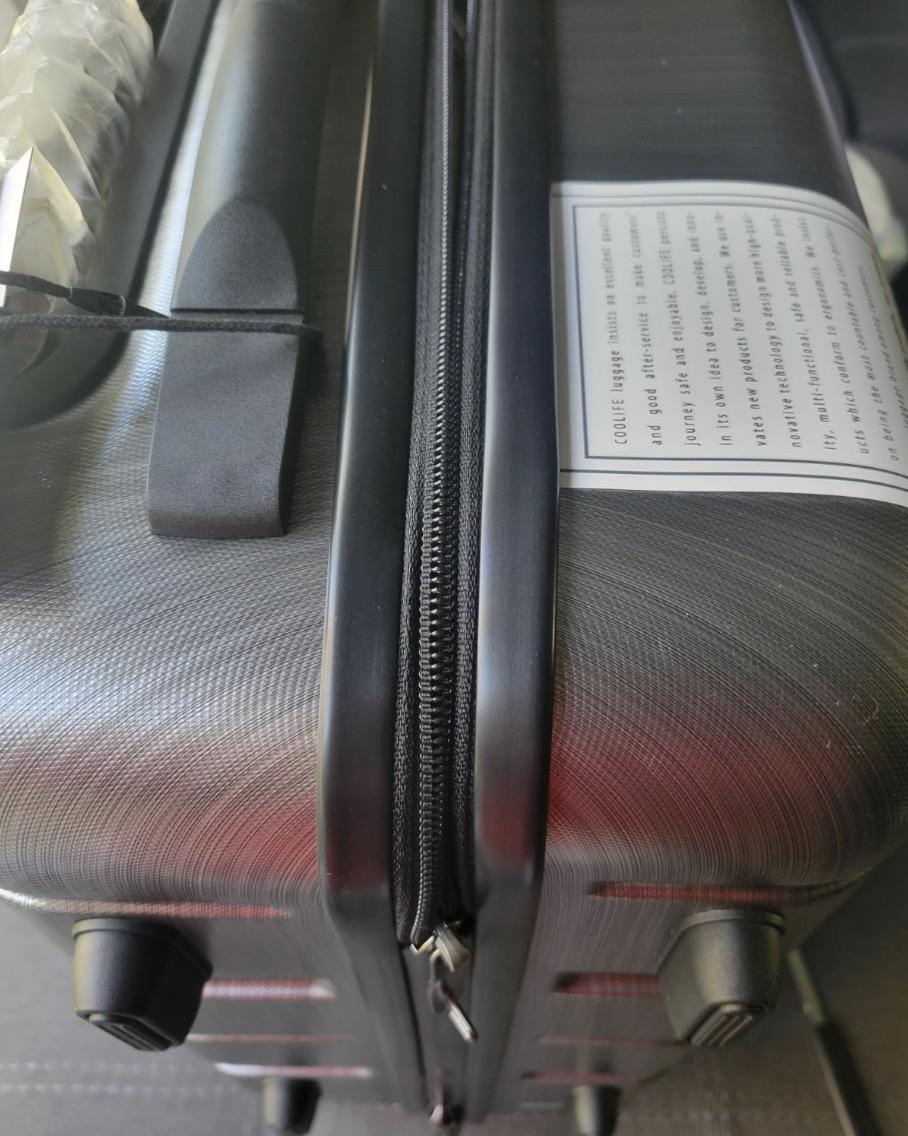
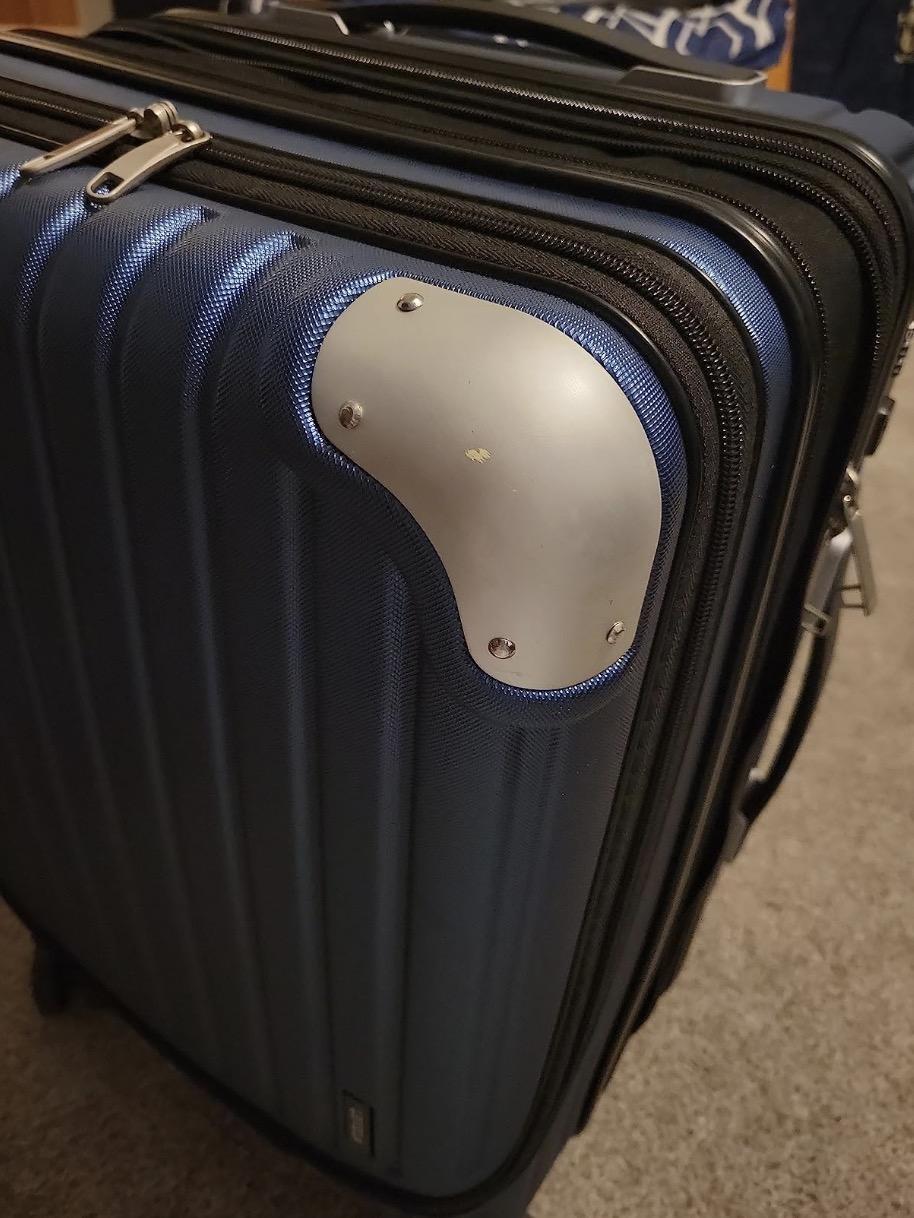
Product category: items_tea
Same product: no